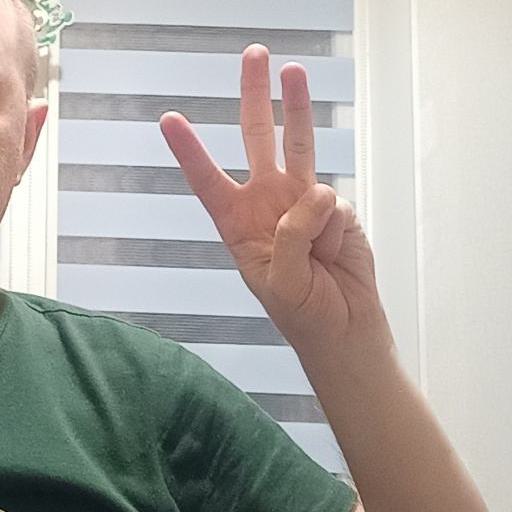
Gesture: three